Parkland high school shooting

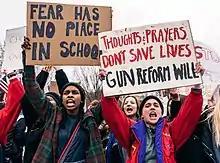
Students protest gun violence outside the White House in Washington, D.C.,

Sixteen students and two teachers were wounded in the shooting. The last victim to remain hospitalized, Anthony Borges, was discharged from hospital on . Dubbed "the real Iron Man", Borges was shot five times after he used his body to barricade the door of a classroom where twenty students were inside. Upon his release, Borges issued a statement that criticized the actions of Broward Sheriff's deputies, Sheriff Scott Israel, and School Superintendent Robert Runcie. His family has filed notice of its intent to sue the school district for personal injury to cover costs related to his recovery. Borges was honored with a humanitarian award at the 2018 BET Awards.